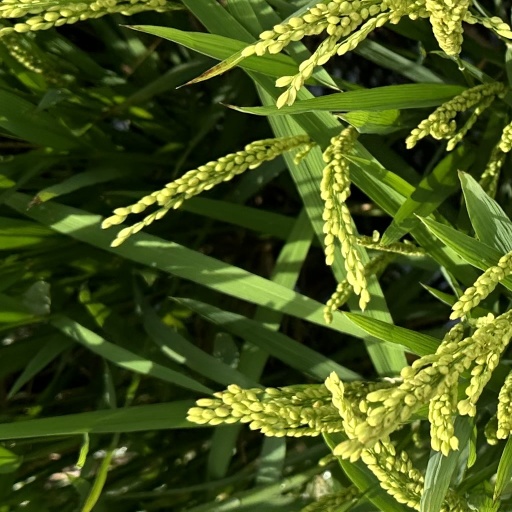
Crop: rice